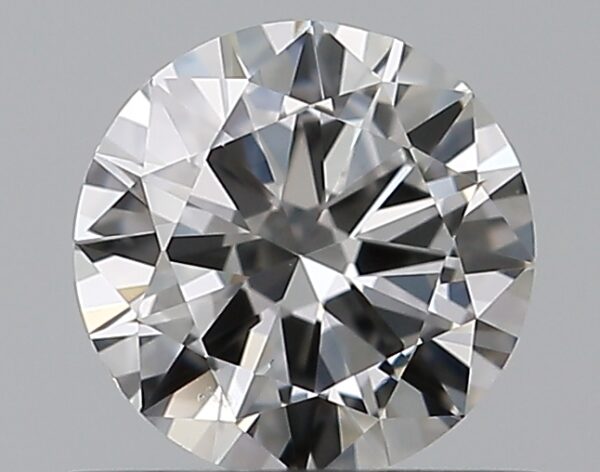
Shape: round
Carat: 0.5
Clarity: VS2
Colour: F
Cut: VG
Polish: EX
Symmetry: GD
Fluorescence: N
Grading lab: GIA
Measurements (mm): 5.2 x 5.24 x 2.98